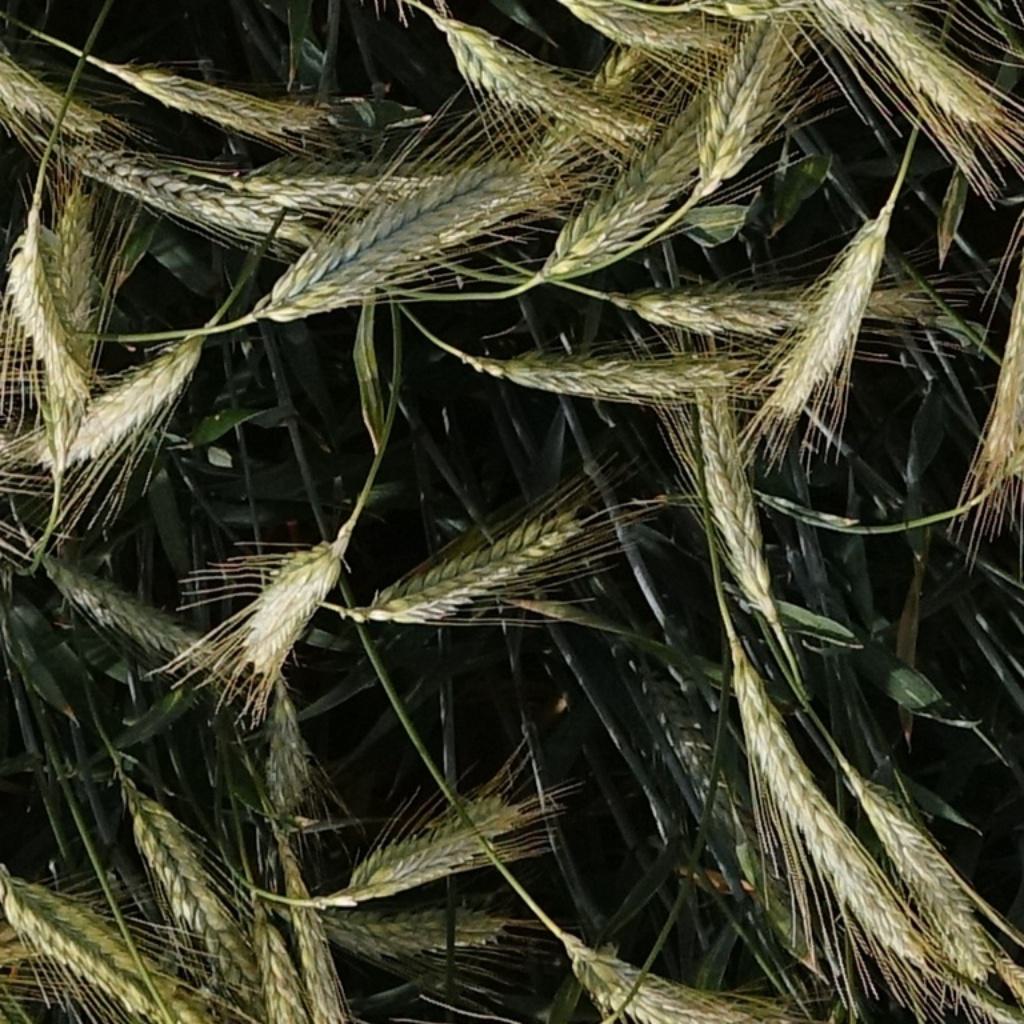
Country: France
Location: VLB
Wheat development stage: Filling